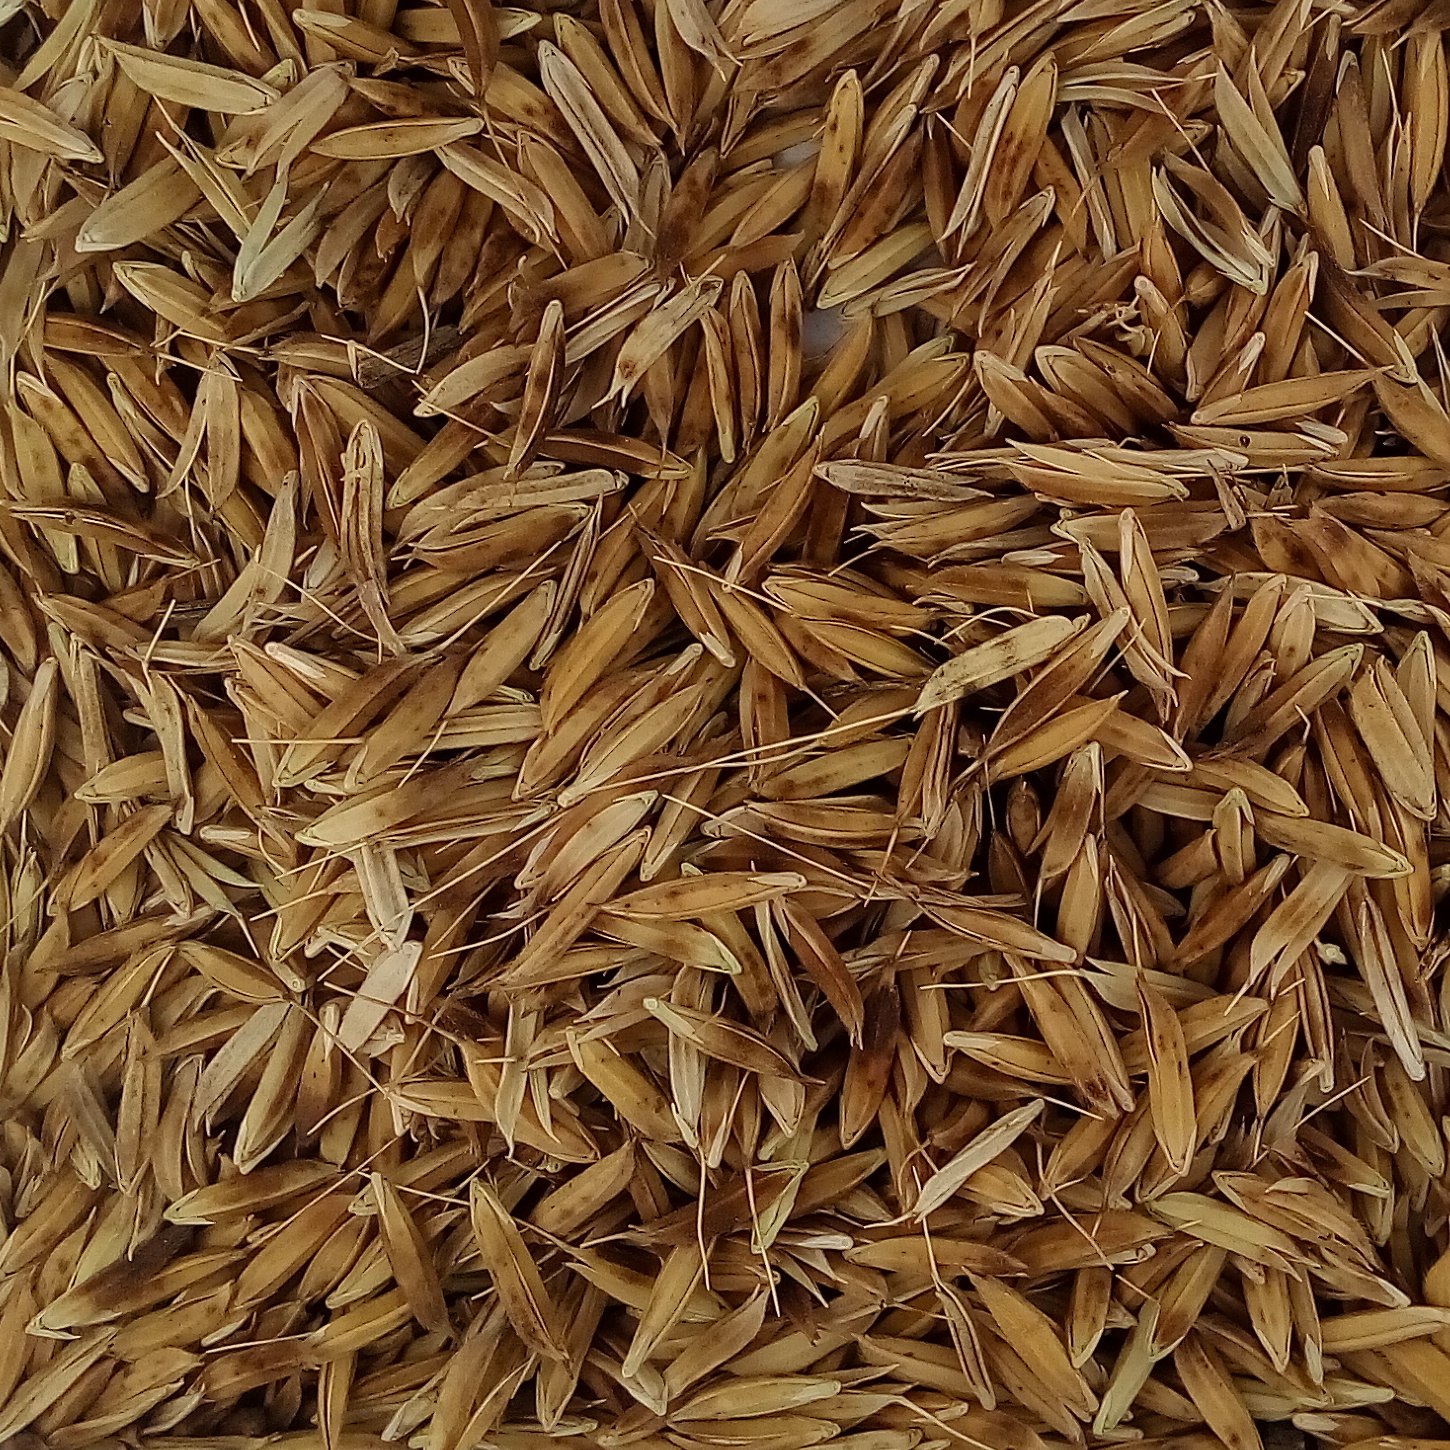
Rice seed variety: DHBT_3